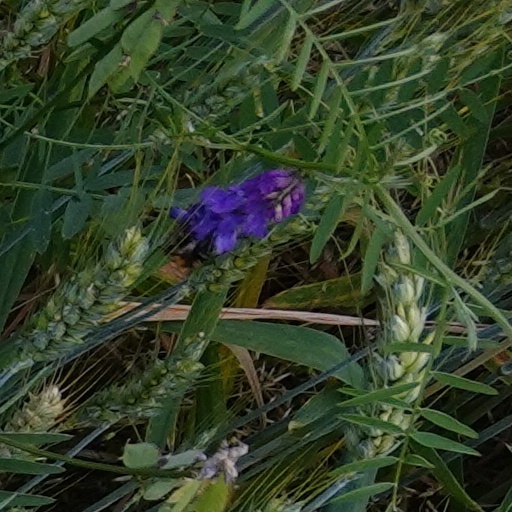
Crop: wheat